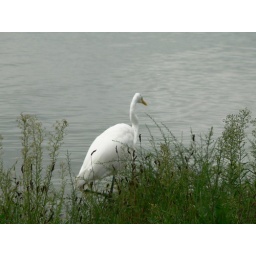
crane by lake in ocean city, md